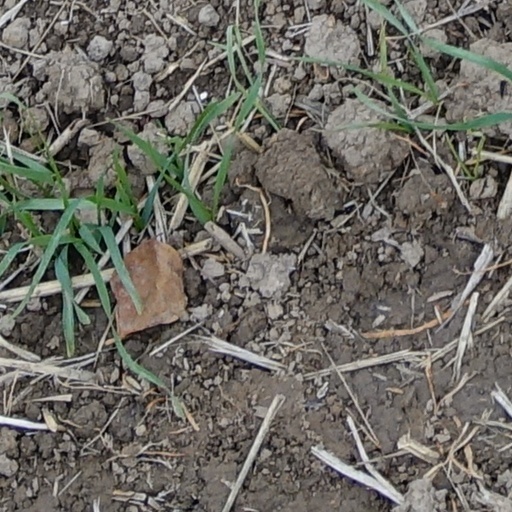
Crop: wheat